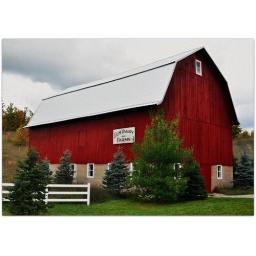
A classic red barn in Leelanau County.